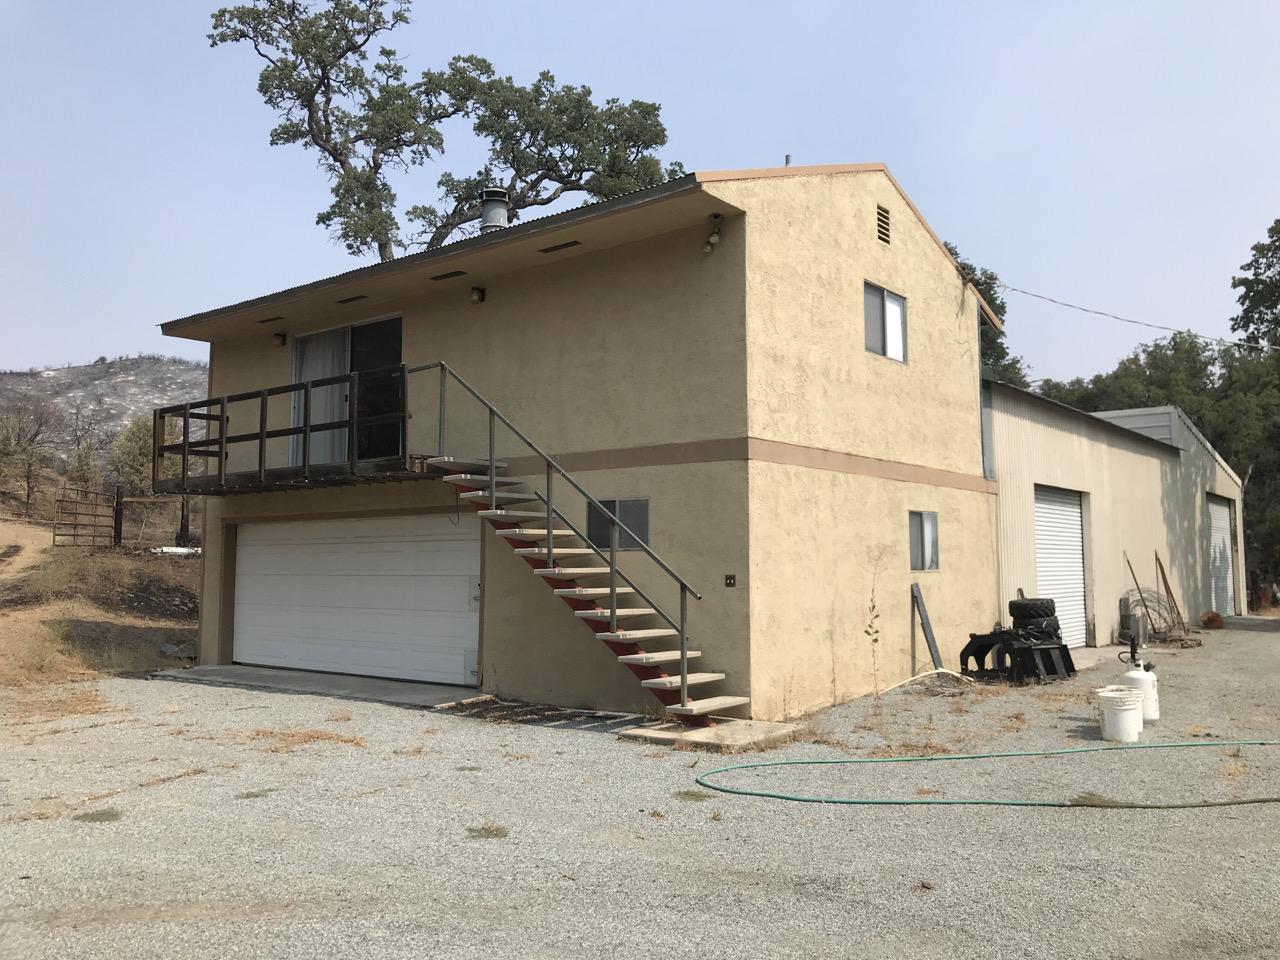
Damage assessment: no_damage